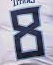
Number: 8